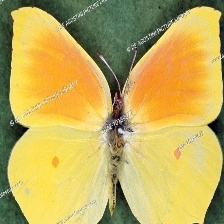
Species: CLEOPATRA
Butterfly family (ImageNet category): sulphur_butterfly